Force Bill

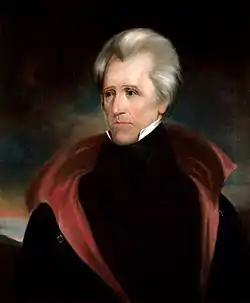
Official White House portrait of President Andrew Jackson.

The Force Bill, formally titled ""An Act further to provide for the collection of duties on imports"", (1833), refers to legislation enacted by the 22nd U.S. Congress on March 2, 1833, during the nullification crisis.